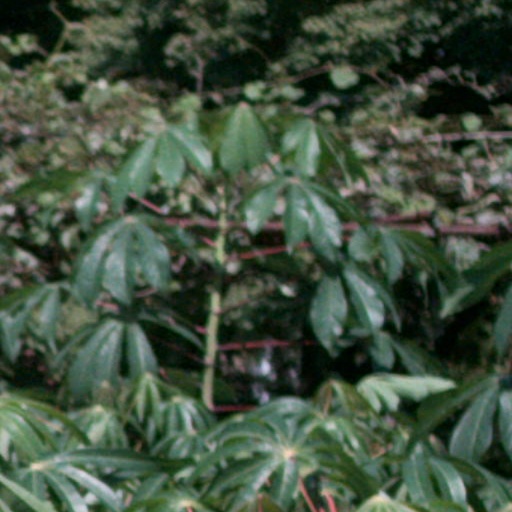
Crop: cassava